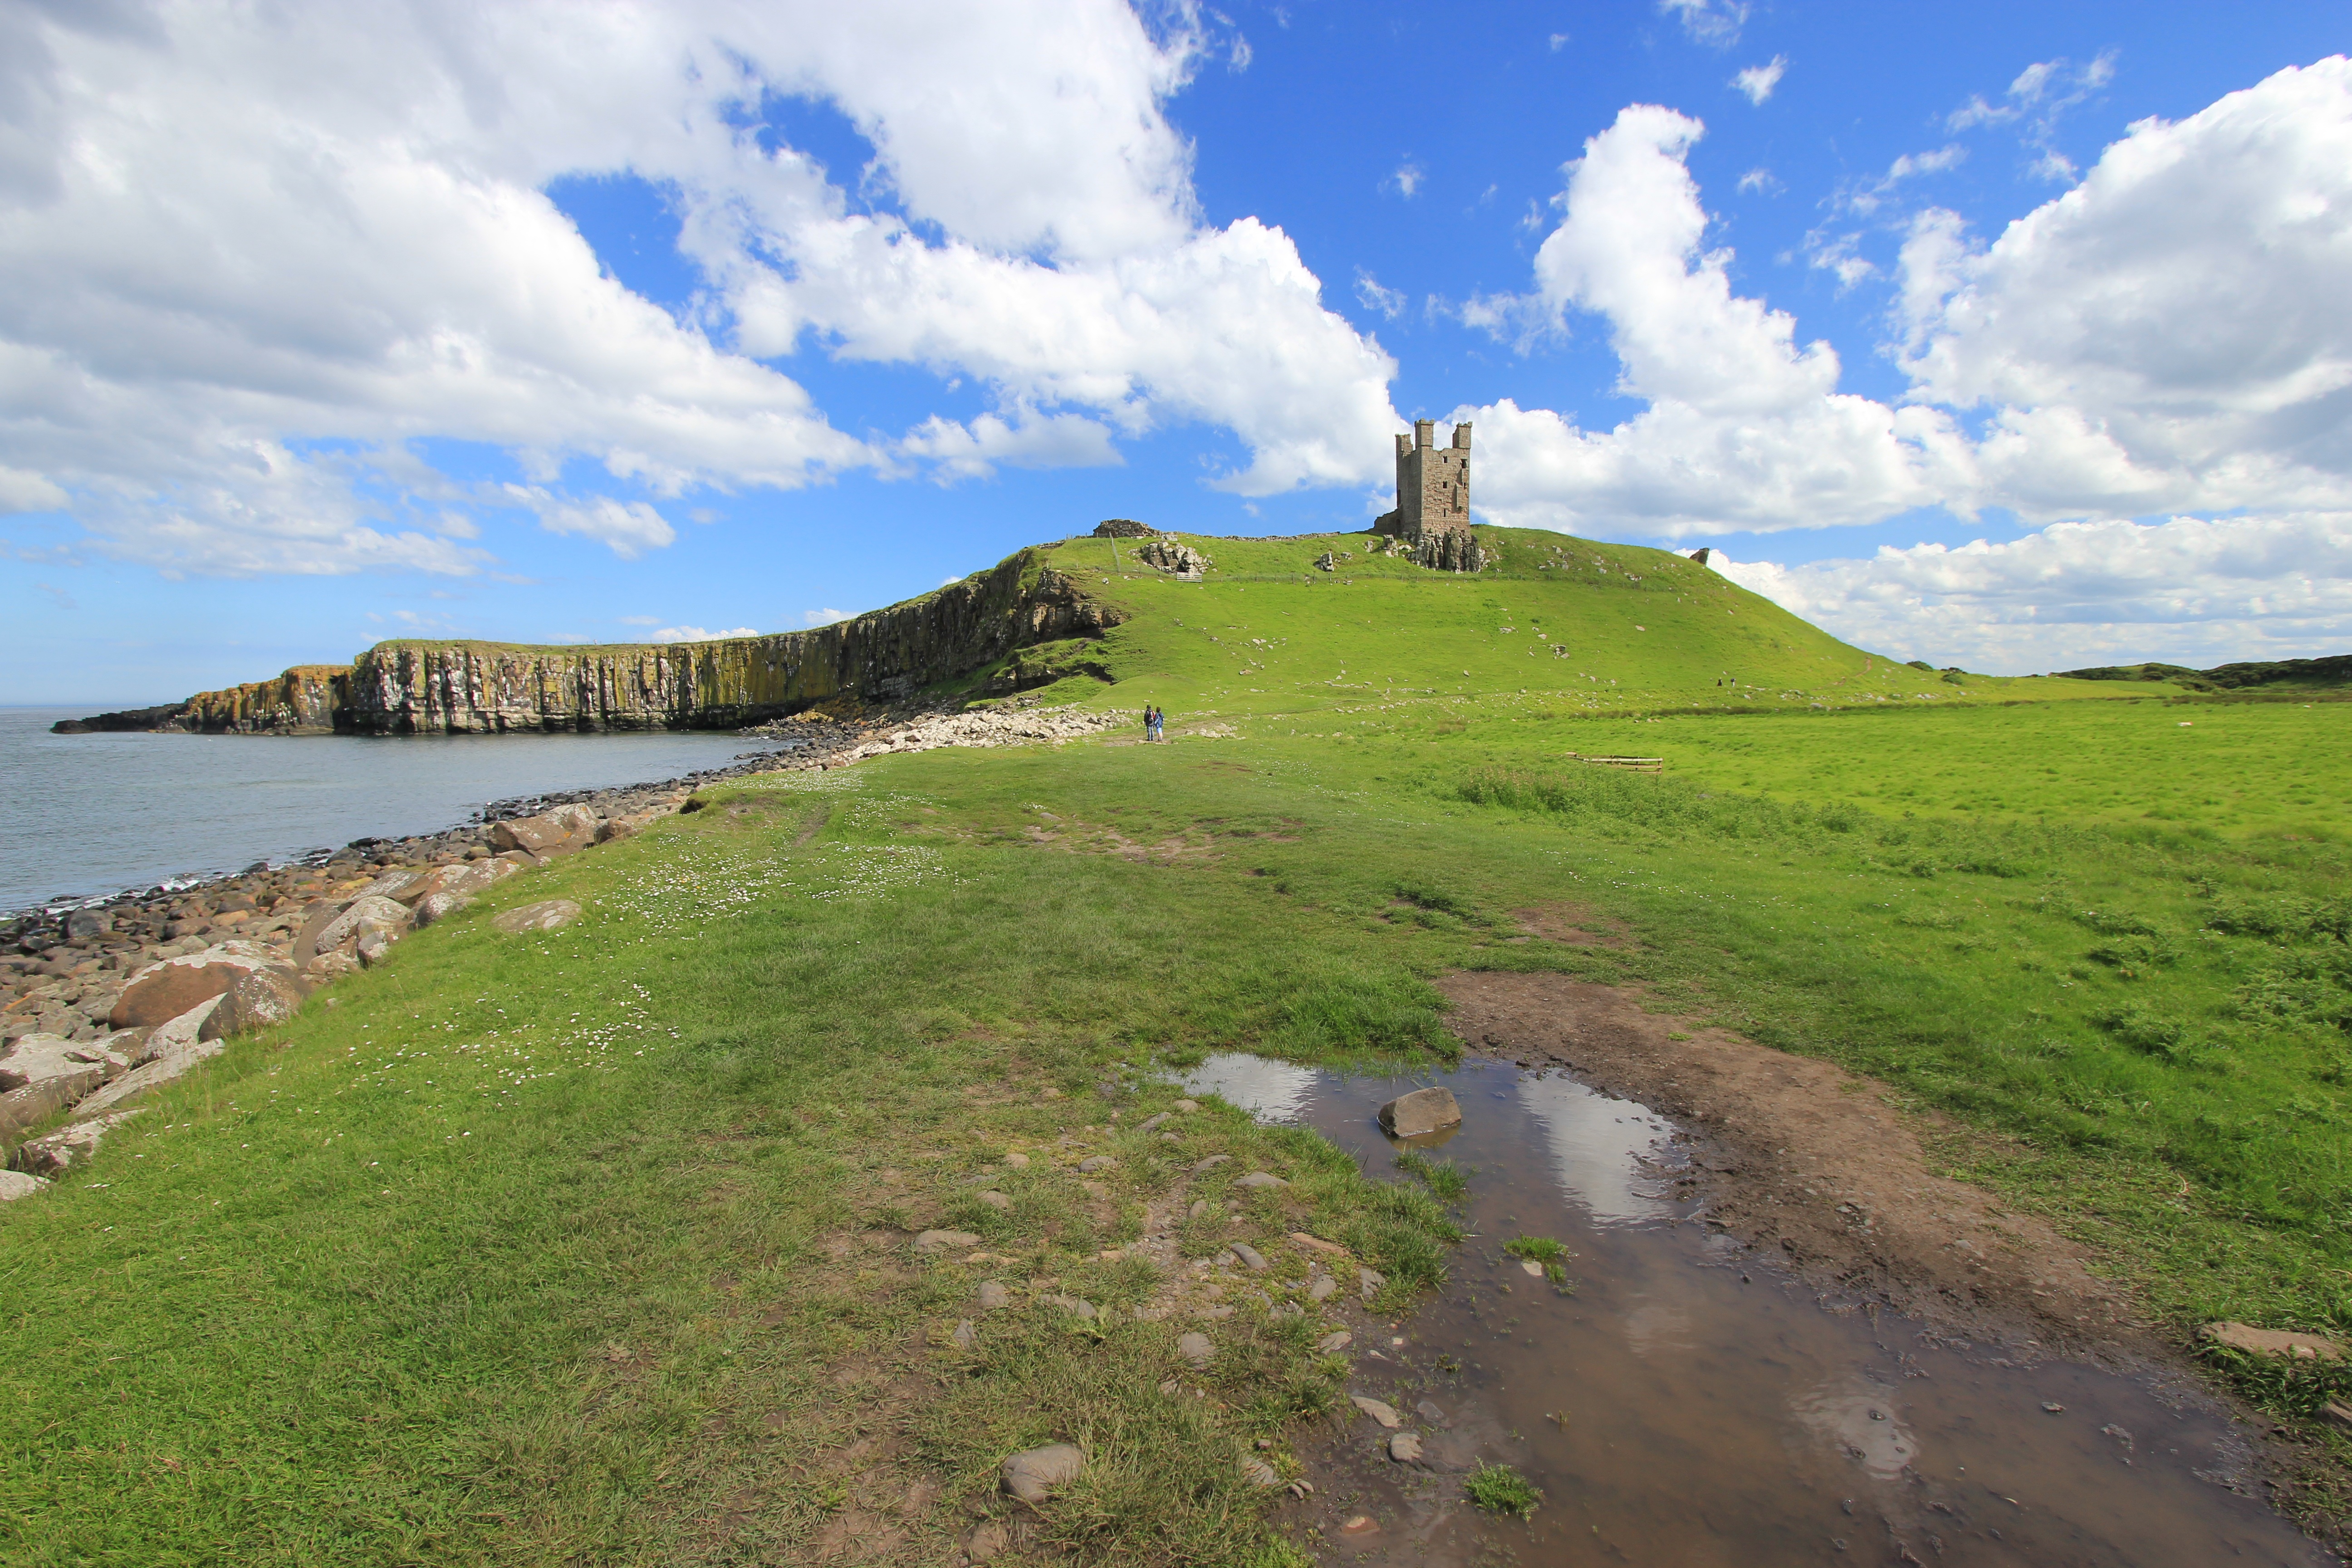
landscape, sea, coast, walking, mountain, cloud, sky, hill, shore, building, old, coastal, mountain range, coastline, cliff, bay, ancient, landmark, blue, reservoir, ruin, tourism, terrain, ridge, england, grassland, plateau, history, dramatic, heritage, fell, loch, northumberland, cape, rural area, landform, geographical feature, mountainous landforms, dunstanburgh castle